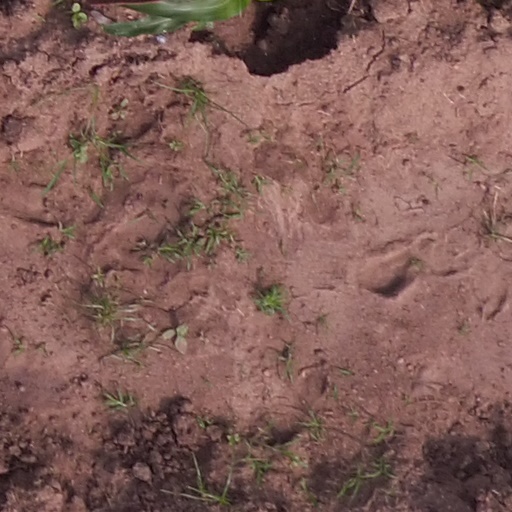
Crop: maize; corn